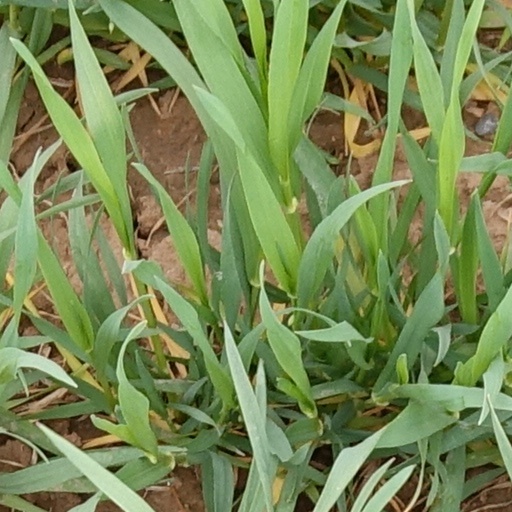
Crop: wheat